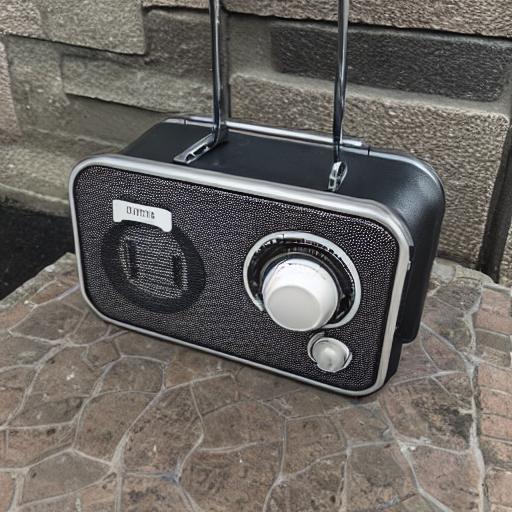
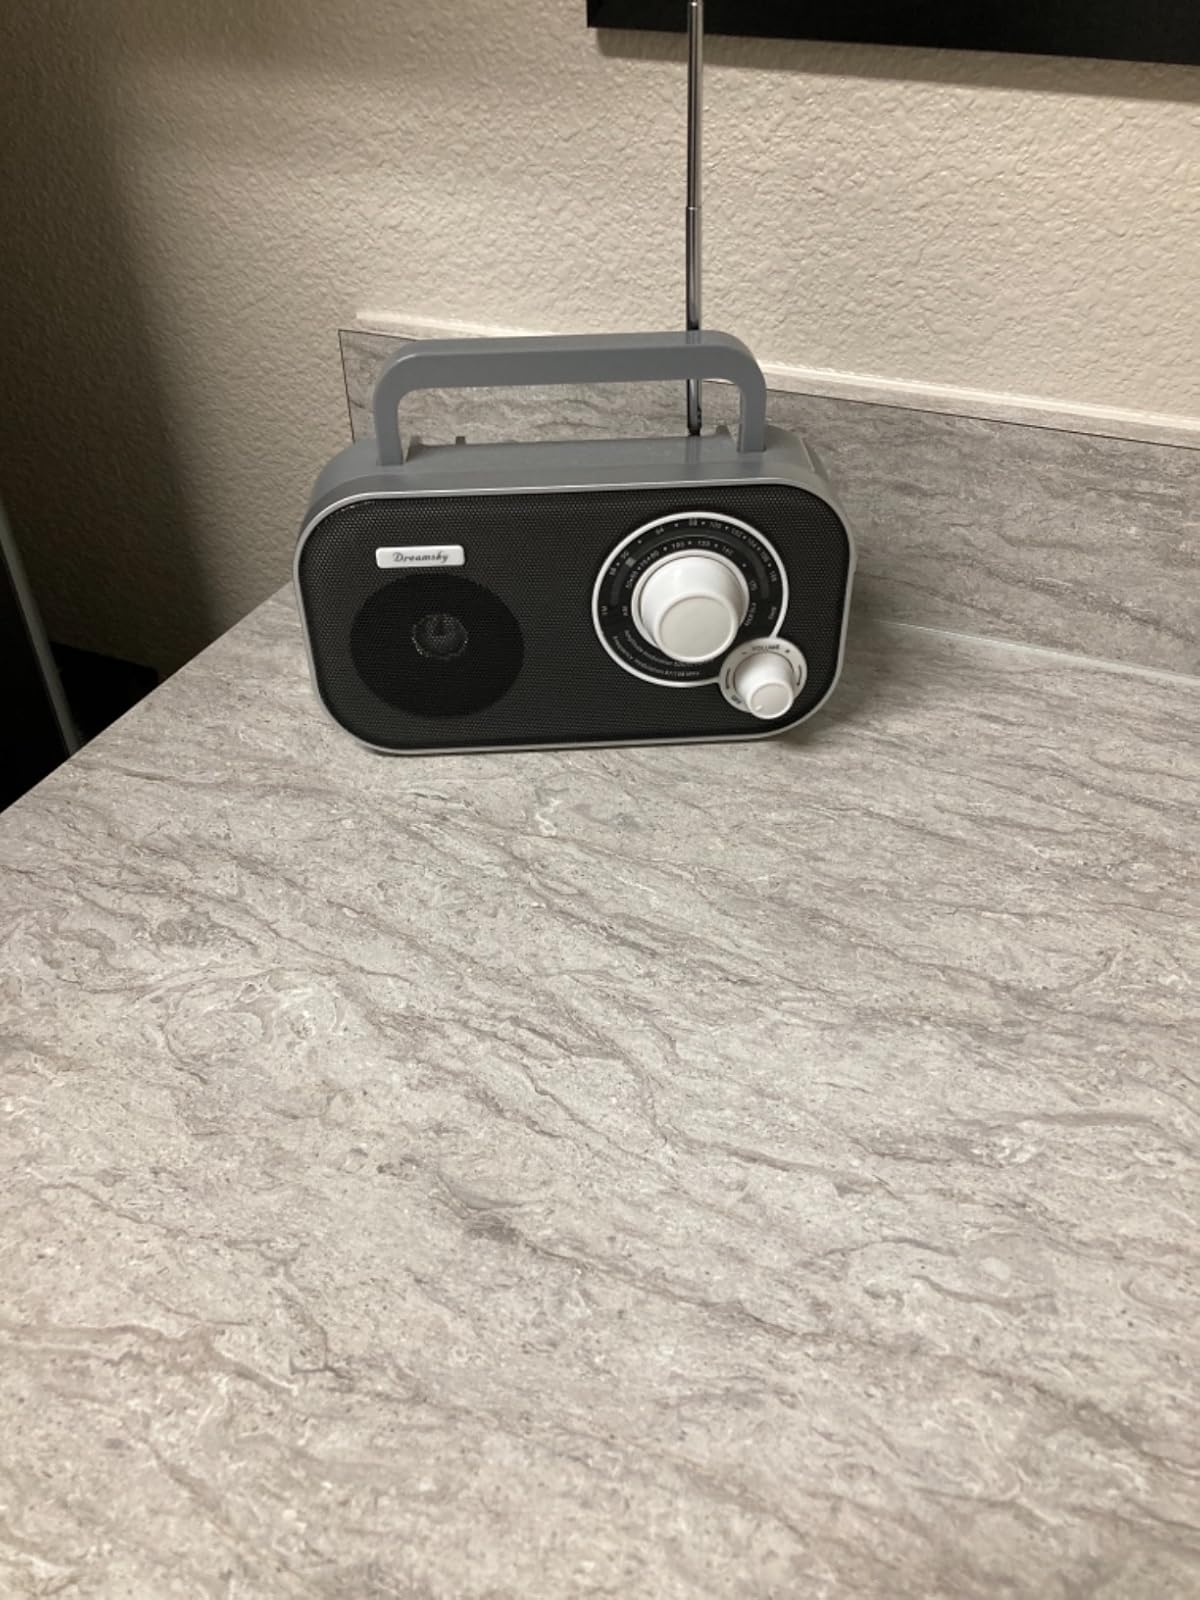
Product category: radio
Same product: no